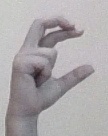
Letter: thal